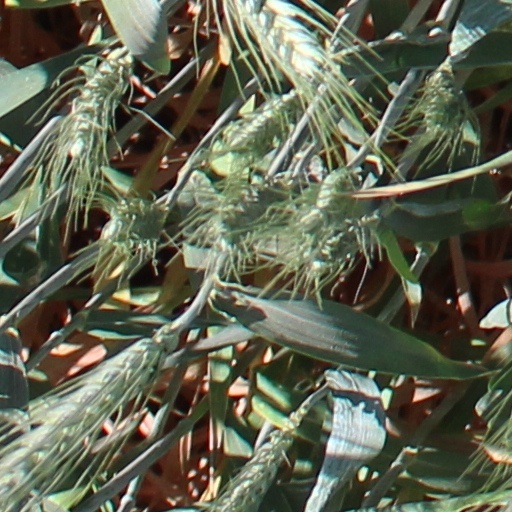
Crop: wheat